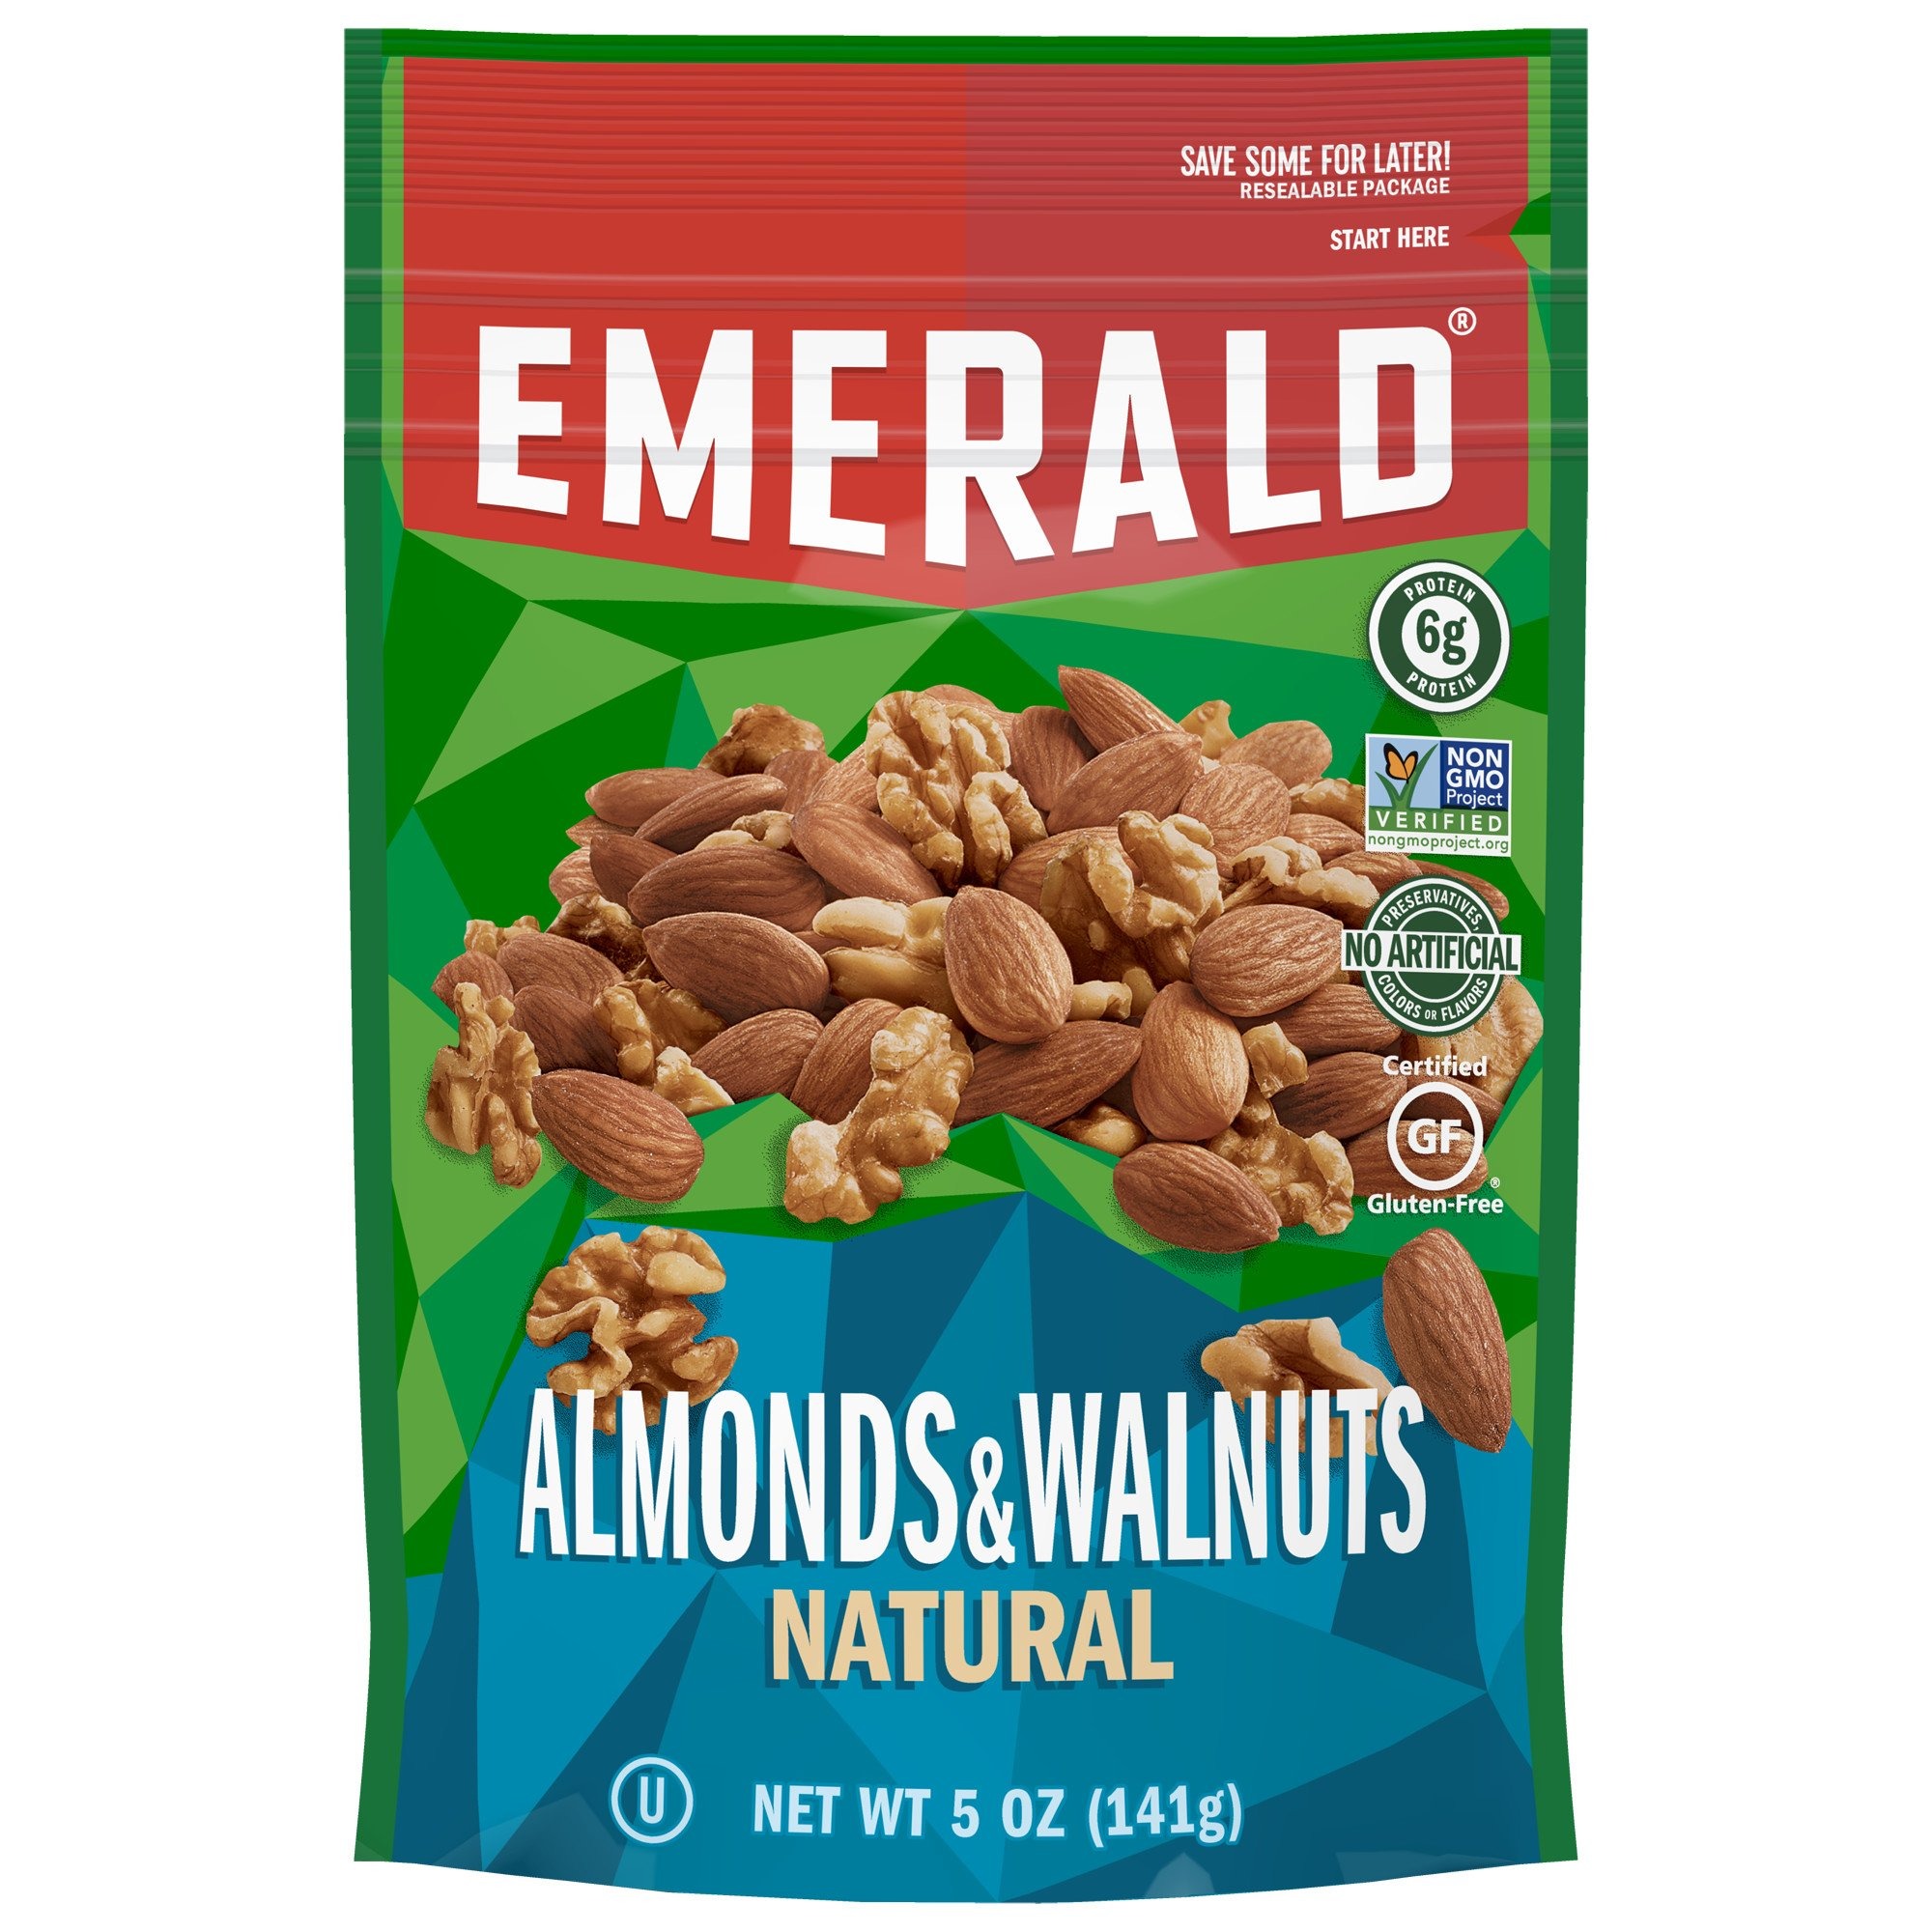
Item Name: Emerald Nuts Unsalted Almonds and Walnuts (1-Pack), 5oz Resealable Bag, Kosher Certified, Non-GMO, Contains No Artificial Preservatives, Flavors or Synthetic Colors
Bullet Point 1: PERFECT FOR SNACKING: Hearty, oh-so-tasty walnuts are such a perfect complement to almonds that nothing else is necessary in Emerald's unsalted almond and walnut nut blend.
Bullet Point 2: ONLY THE GOOD STUFF: We source only the tastiest, highest-quality nuts! They are Kosher Certified, non-GMO, and contain no artificial preservatives, flavors or synthetic colors.
Bullet Point 3: A NUTRITIOUS CHOICE: Whole almonds and walnuts help fuel your day! Nuts are the ideal on-the-go, ready-to-eat, travel-friendly snack for kids and adults.
Bullet Point 4: NUTTY SATISFACTION: Our secret is in our distinct taste that each nut provides. Ideal for snacking and sharing, these are a must-have for the pantry!
Bullet Point 5: CONVENIENT RESEALABLE BAG: The 5oz stand-up, recloseable pouch ensures ultimate freshness. Bring these along for a snack or lunch at work, school or home!
Value: 5.0
Unit: Ounce

Price: 6.595